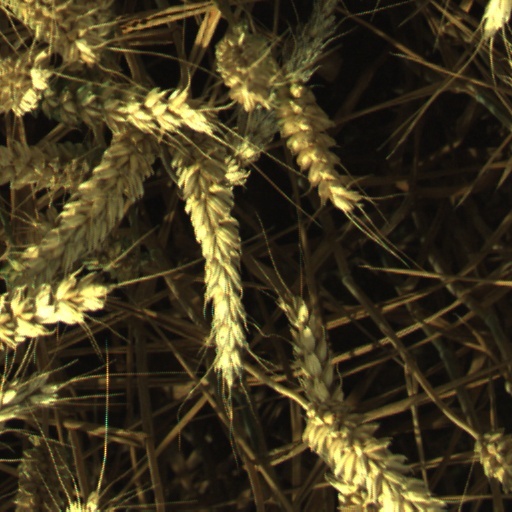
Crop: wheat